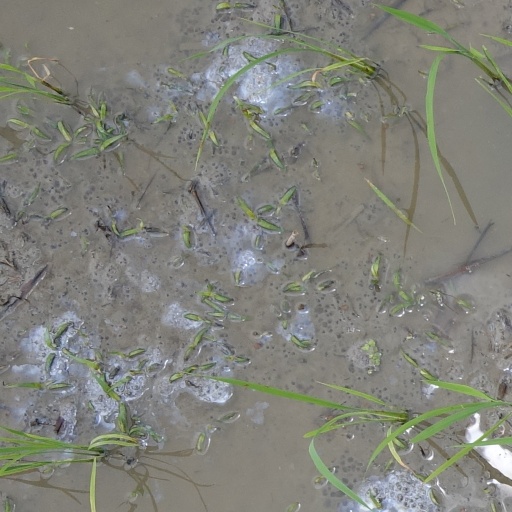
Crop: rice